Mšecké Žehrovice

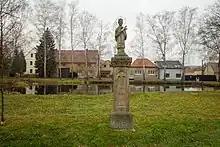
Statue of St. John of Nepomuk

The location of today's Mšecké Žehrovice has been inhabited since the period of the Knovíz culture in the Late Bronze Age, 13–10 centuries BC. Archaeological findings also confirmed the settlement from the late Hallstatt period. The most important finds come from the La Tène culture, including the Mšecké Žehrovice Head, which is a stone head from the 2nd–3rd century BC discovered in 1943.